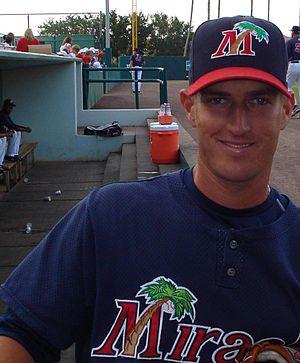
Matthew Jacob Fox est un ancien lanceur droitier de baseball qui évolue dans la Ligue majeure de baseball pour les Twins du Minnesota et les Red Sox de Boston durant la saison 2010.